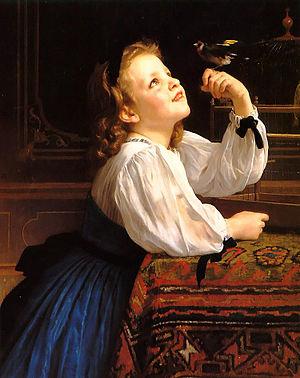
""Tête d'Etude l'Oiseau"". Carduelis carduelis, chardonneret élégant."
L'œuvre peinte de William Bouguereau est constitué de 828 peintures réalisées par l'artiste entre 1845 et 1905. Il est classé par ordre chronologique.
L'ornithologie est la branche de la zoologie qui a pour objet l'étude des oiseaux.